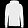
Label: Pullover